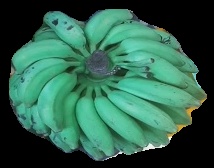
Variety: elakki-bale
Grade: grade2